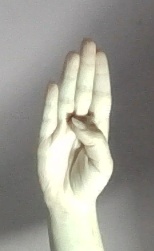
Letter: kaaf